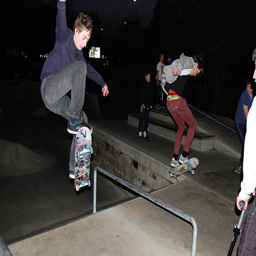
Two people are performing skateboard tricks while others watch.
A man flying through the air on a skateboard.
a couple of people on skate boards do a trick
Two skate boarders performing stunts at night on sidewalk and steps
some people are skateboarding at a skate park